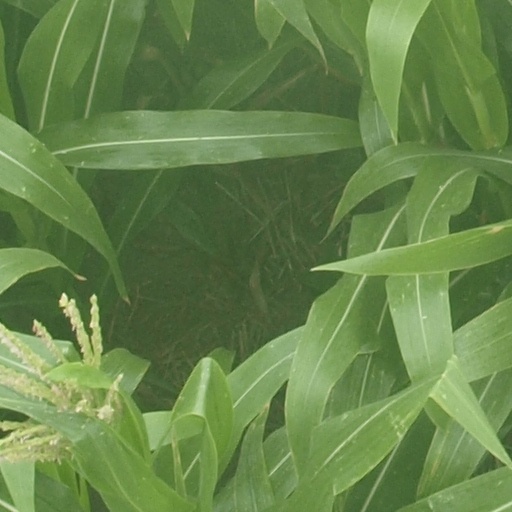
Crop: maize; corn